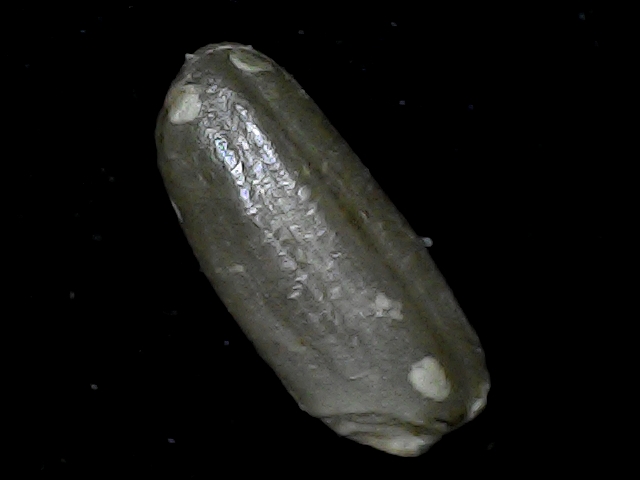
Rice variety: BD79